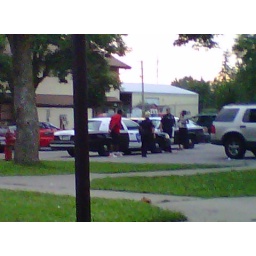
guy in red shirt goin 2 jail 8-4-10wed748pm